James Joyce

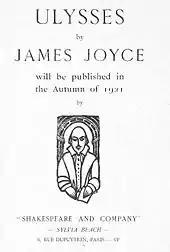
Announcement of the initial publication of "Ulysses"

Joyce arrived in Zurich as a double exile: he was an Irishman with a British passport and a Triestine on parole from Austria-Hungary. To get to Switzerland, he had to promise the Austro-Hungarian officials that he would not help the Allies during the war, and he and his family had to leave almost all of their possessions in Trieste. During the war, both the British and Austro-Hungarian secret services kept Joyce under surveillance.